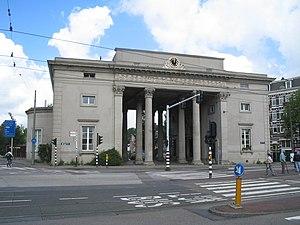
La Haarlemmerpoort ou Willemspoort, située sur l'actuelle Haarlemmerplein, était l'une des cinq portes principales d'accès à la ville d'Amsterdam au XVIIᵉ siècle. Elle est aujourd'hui l'une des deux seules portes du système de fortifications d'Amsterdam à être encore debout avec la Muiderpoort, et fut en réalité la cinquième porte à porter ce nom, au gré des expansions progressives de la ville. Elle tire son nom du fait qu'elle se trouvait sur l'ancienne route qui menait à la commune de Haarlem, qui se trouve aujourd'hui à proximité immédiate des frontières de la ville. Elle est inscrite au registre des rijksmonumenten au titre de son caractère historique.